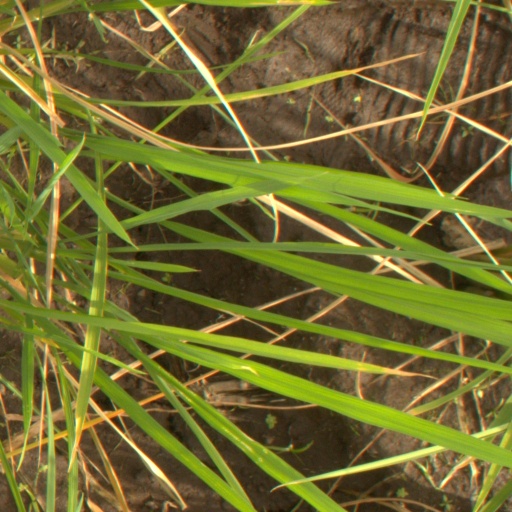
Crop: rice